Wörthersee Stadion

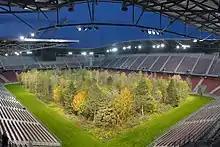

The stadium was the site of Klaus Littmann's "For Forest–The Unending Attraction of Nature", Austria's largest public art installation which took place from 8 September to 27 October 2019. The exhibition, inspired by Max Peintner's pencil drawing "The Unending Attraction of Nature" from the 1970s and landscaped by architect Enzo Enea, was a 300-tree Central European forest occupying an entire football pitch. The project was a warning that nature in general and specifically forests might be confined to specially designated spaces if humanity continued to take it for granted. Partly funded by sponsors who each contributed €5,000, it was open to the public free of charge daily from 10am to 10pm CET. Austria Klagenfurt home matches were temporarily played at the adjacent Karawankenblick Stadion. The trees were replanted in locations near the campus following the exhibition's conclusion.